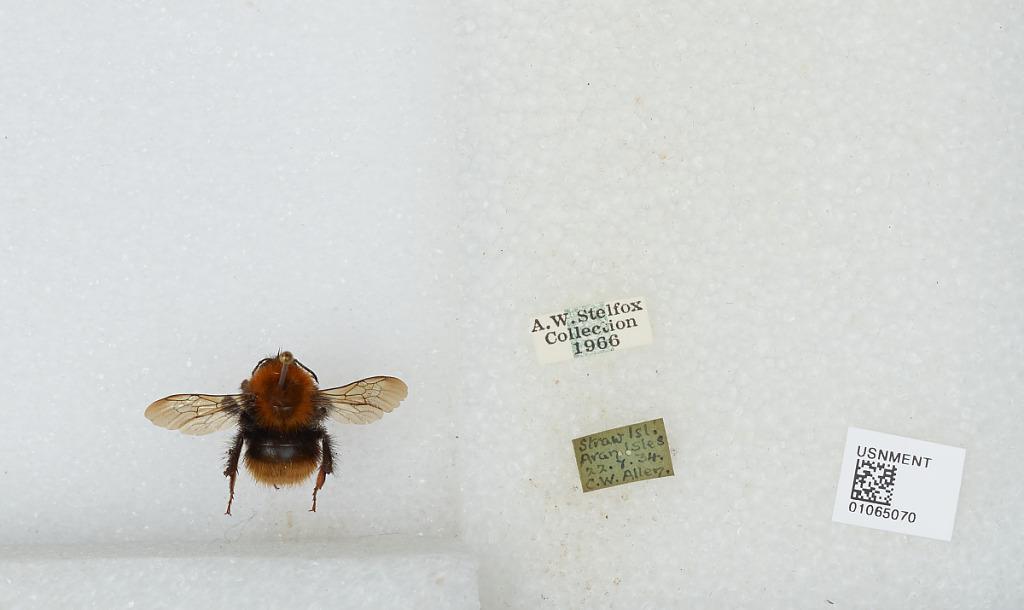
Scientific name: Bombus sp.
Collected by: C. Allen
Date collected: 1934-7-22
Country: Ireland
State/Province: Galway
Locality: Straw Island, Aran Isles
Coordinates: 53.1161, -9.6294